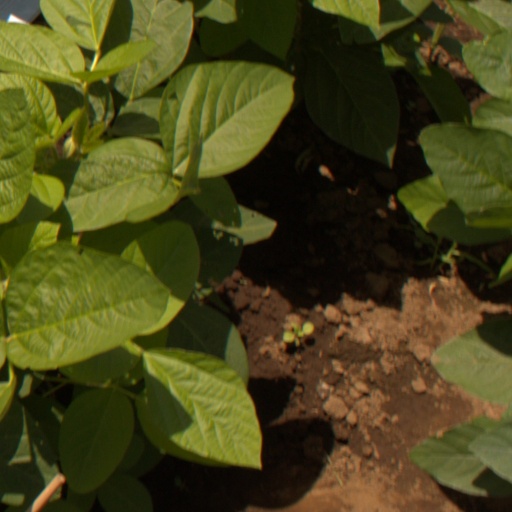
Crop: soybean